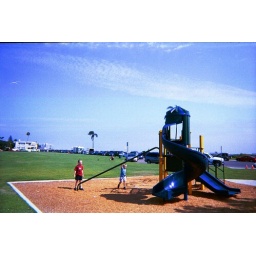
Luke and Logan Prelgovisk on the play ground by the ocean in Coronado August 2005 pic 2